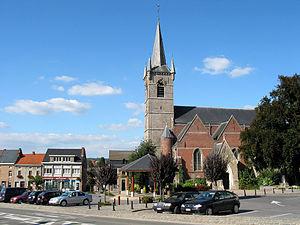
Flobecq (Belgique), l'église Saint-Luc (XIII/XVIe siècles).
Flobecq est une commune francophone à facilités de Belgique située en Région wallonne dans la province de Hainaut.